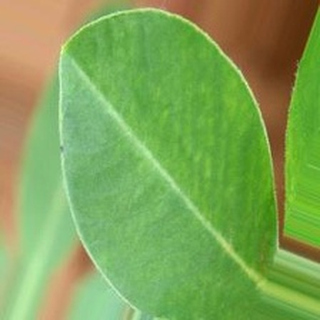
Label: healthy_groundnut